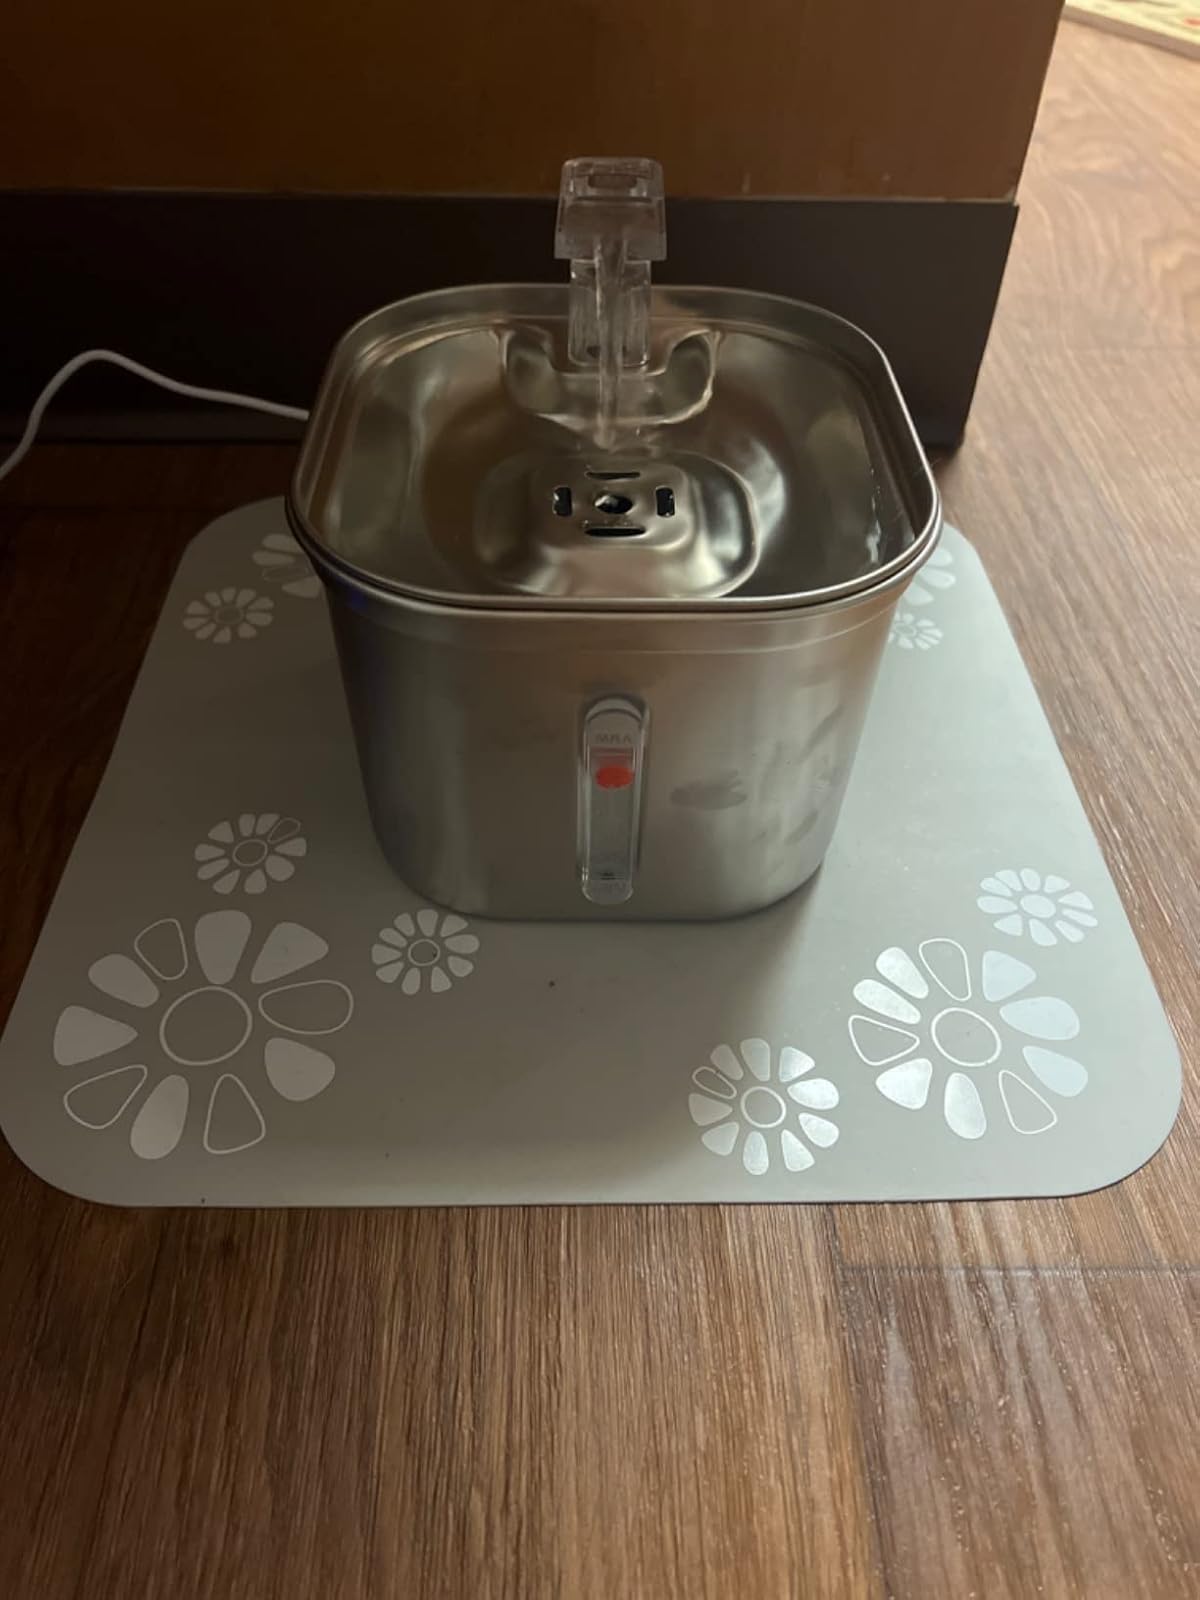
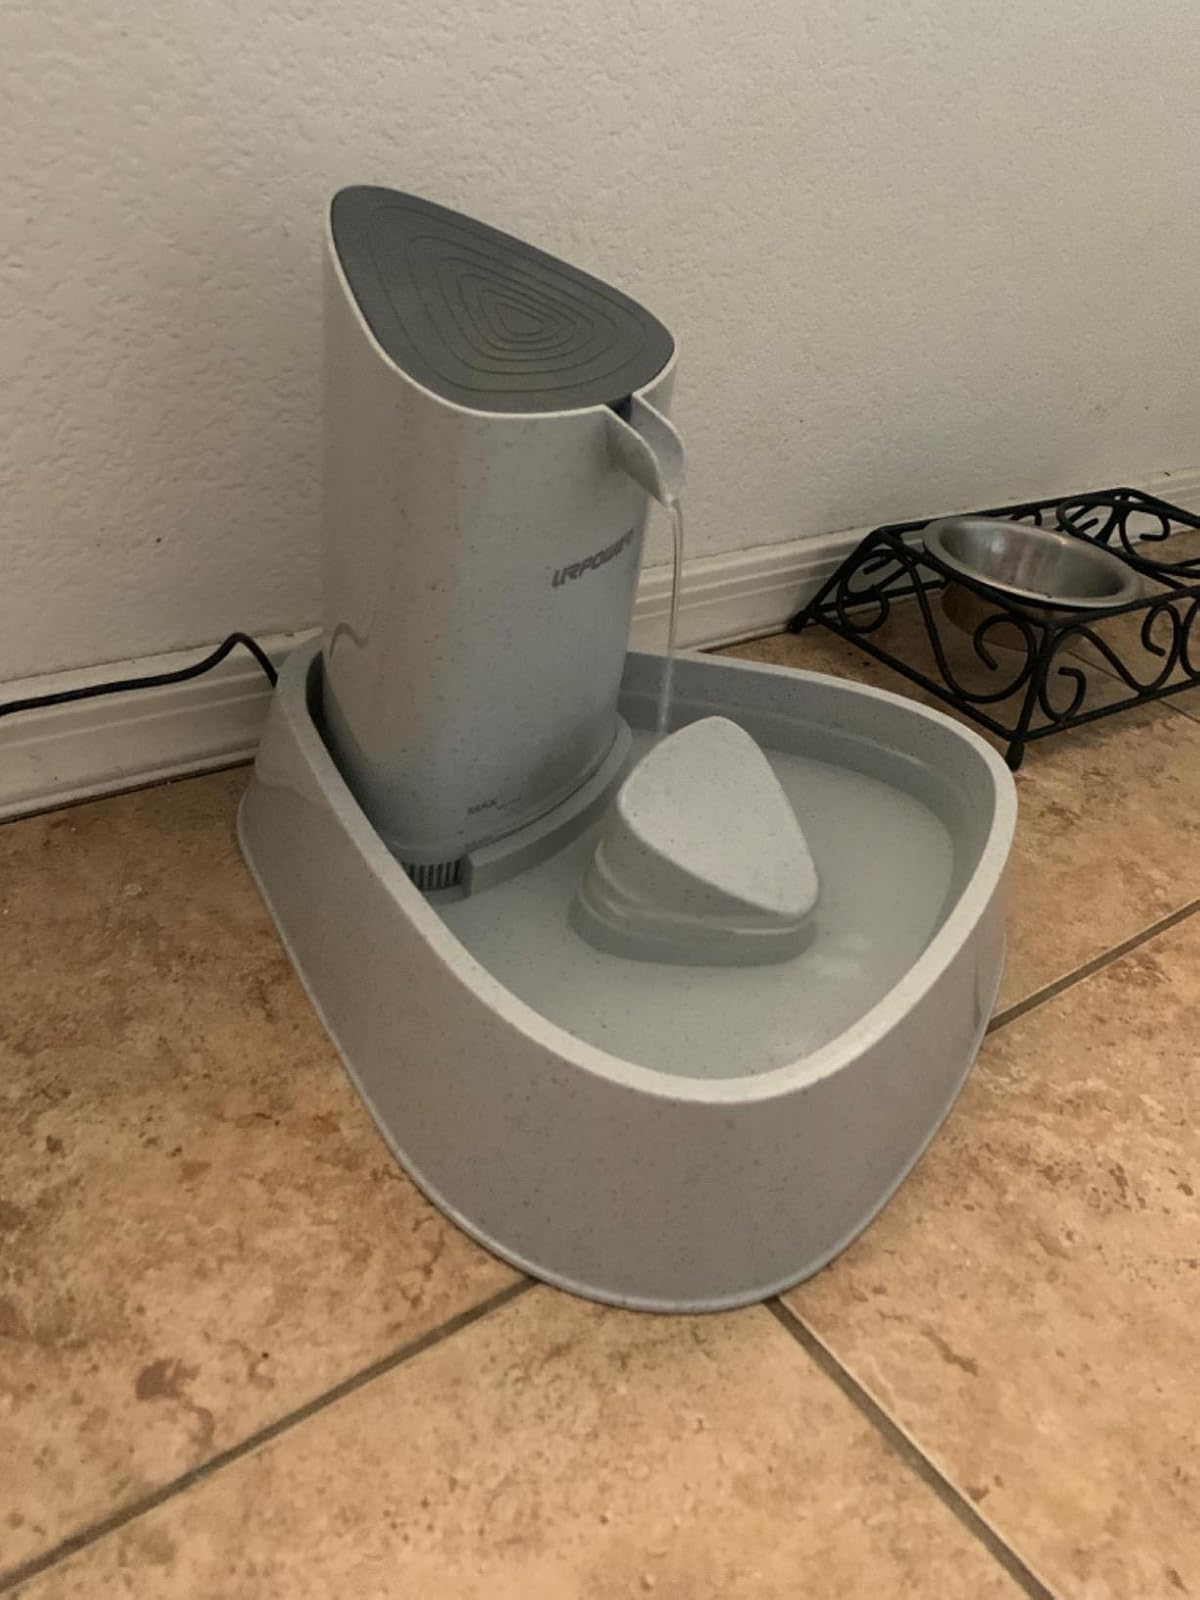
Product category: items_bowl
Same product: no